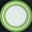
Label: plate